Chur–Arosa railway line

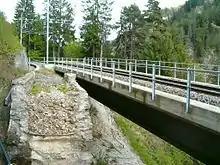
New Dorfbach bridge with abutment of the earlier stone construction

Since the construction of the railway line, the unstable slope in the Plaschenz area at the Sandgrind Tunnel has been steadily stabilised. Due to their deteriorating condition over time, three bridges had to be replaced, the Schmalztobel bridge in 1993/94 and the Fatschazertobel bridge and the Farbtobel bridge later. The line was closed due to landslides and rockfalls in the Schafsita/Steinboden area below Calfreisen from 24 April to 20 May 2001 and in the outer Schanfigg area from 30 June to 15 November 2001. In addition to the construction of a shelter for the line at the Steinboden tunnel, the slope had to be stabilised. A bus service was established between Chur and St. Peter-Molinis. In 2002, the earth moved on the slope in the Verbrunnawald area at the Lüener Rüfe tunnel. In 2007, the stone Rüti bridge was demolished and replaced with a new structure made of reinforced concrete. Two viaducts were comprehensively refurbished: the Castielertobel Viaduct in 2006, the Langwieser Viaduct in 2009 and the Calfreisertobel Viaduct in 2010. Following the partial collapse of a side wall as a result of water inflow on 3 April 2009, a replacement of the Partusa bridge at Peist was planned and built in 2010. Almost of track were renewed on four sections in 2011. This concerned the areas between the Arosa tunnel and the concrete plant on the Iselstrasse, parts of the Litzirüti–Langwies section and the Langwies–Peist section and of tracks below Lüen–Castiel station. The lifespan of the renovated sections is estimated at 35 to 50 years.